Hong Kong St. John Ambulance

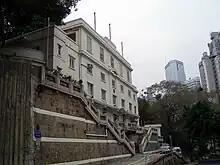
Hong Kong Island Command headquarters, at 2 Tai Hang Road.

The St. John Ambulance Headquarters is at 2 MacDonnell Road, Mid-Levels, Hong Kong Island, which has been reconstructed to accommodate a hotel to guarantee a financial income.